International Environmental Design Contest

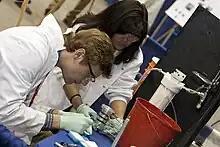
A student prepares a bench-scale demonstration at the International Environmental Design Contest

In response to design tasks posed by the hosting organization, student teams prepare written, oral, poster, and bench-scale model presentations. The design tasks are "based on real-world environmental challenges" and usually relate to water and renewable energy. The challenges are developed with assistance from government agencies, industrial affiliates, and academic partners. These assisting entities also serve as judges for the final competition. Judging criteria includes: process feasibility and practicality, cost analysis, community relations and outreach, adherence to various applicable regulations and permitting, safety considerations, and a discussion of potential waste streams.